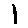
Label: 1